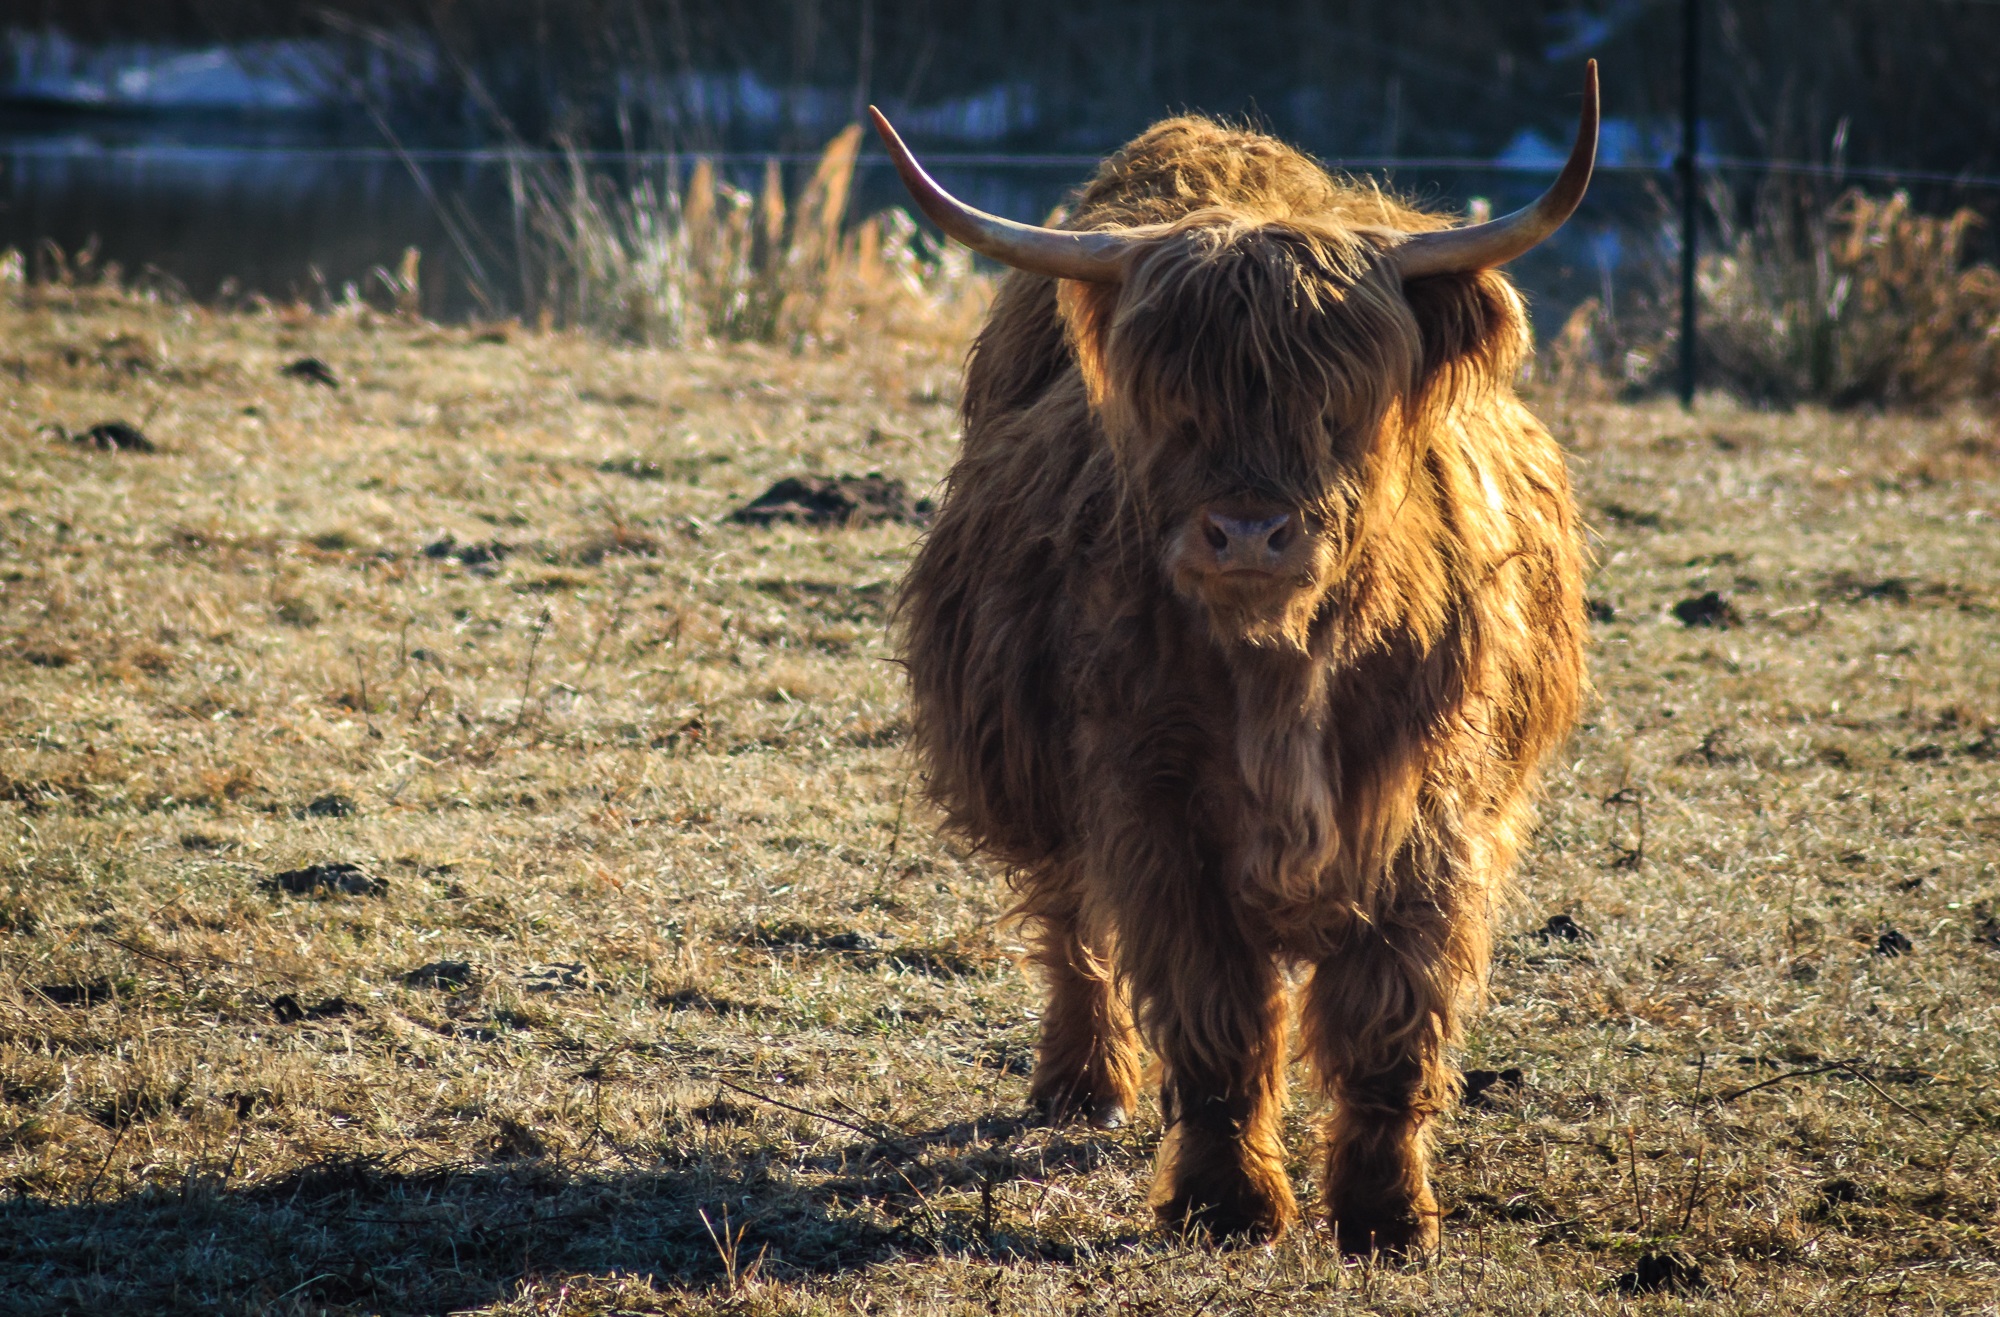
nature, grass, field, prairie, wildlife, horn, cow, pasture, grazing, mammal, agriculture, beef, fauna, calf, graze, cows, animals, vertebrate, yak, horns, rural area, cattle like mammal, urvieh